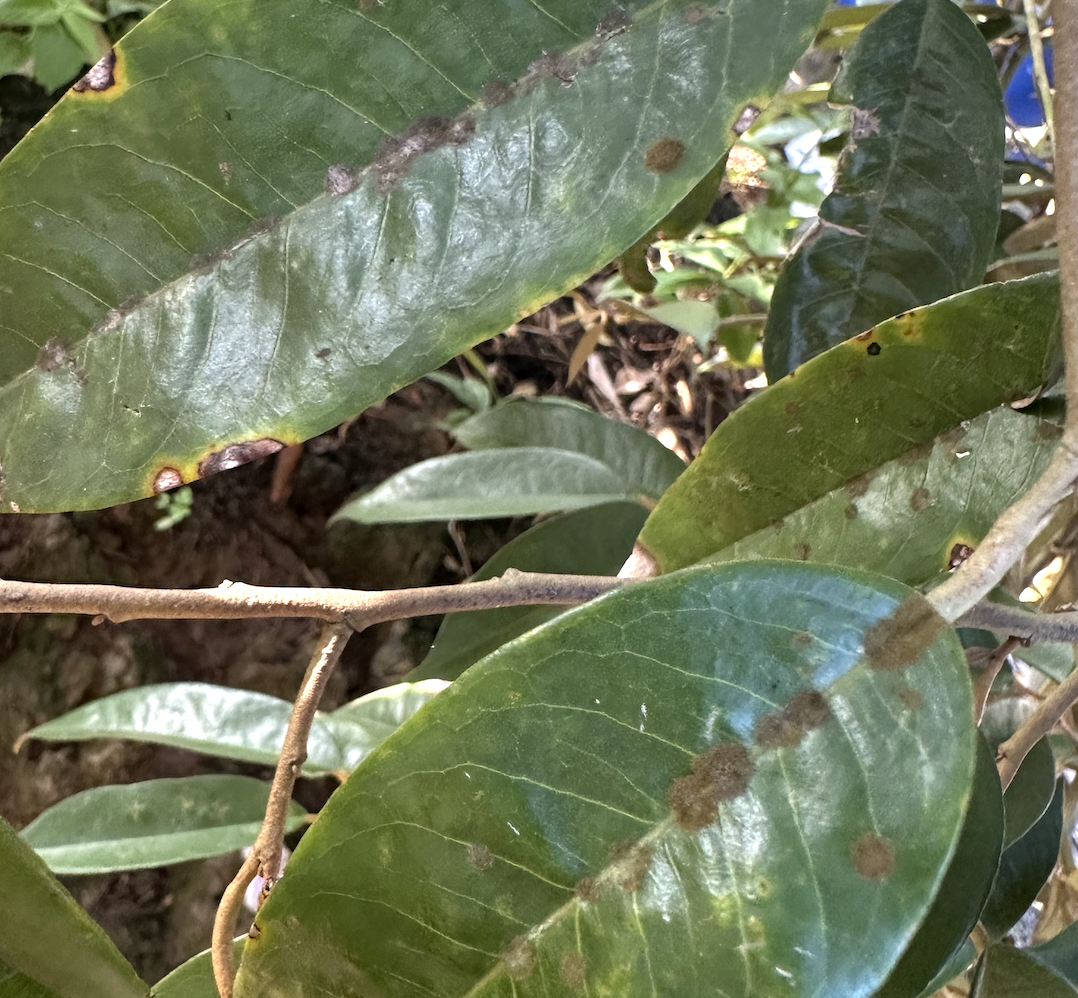
Label: stem_blight